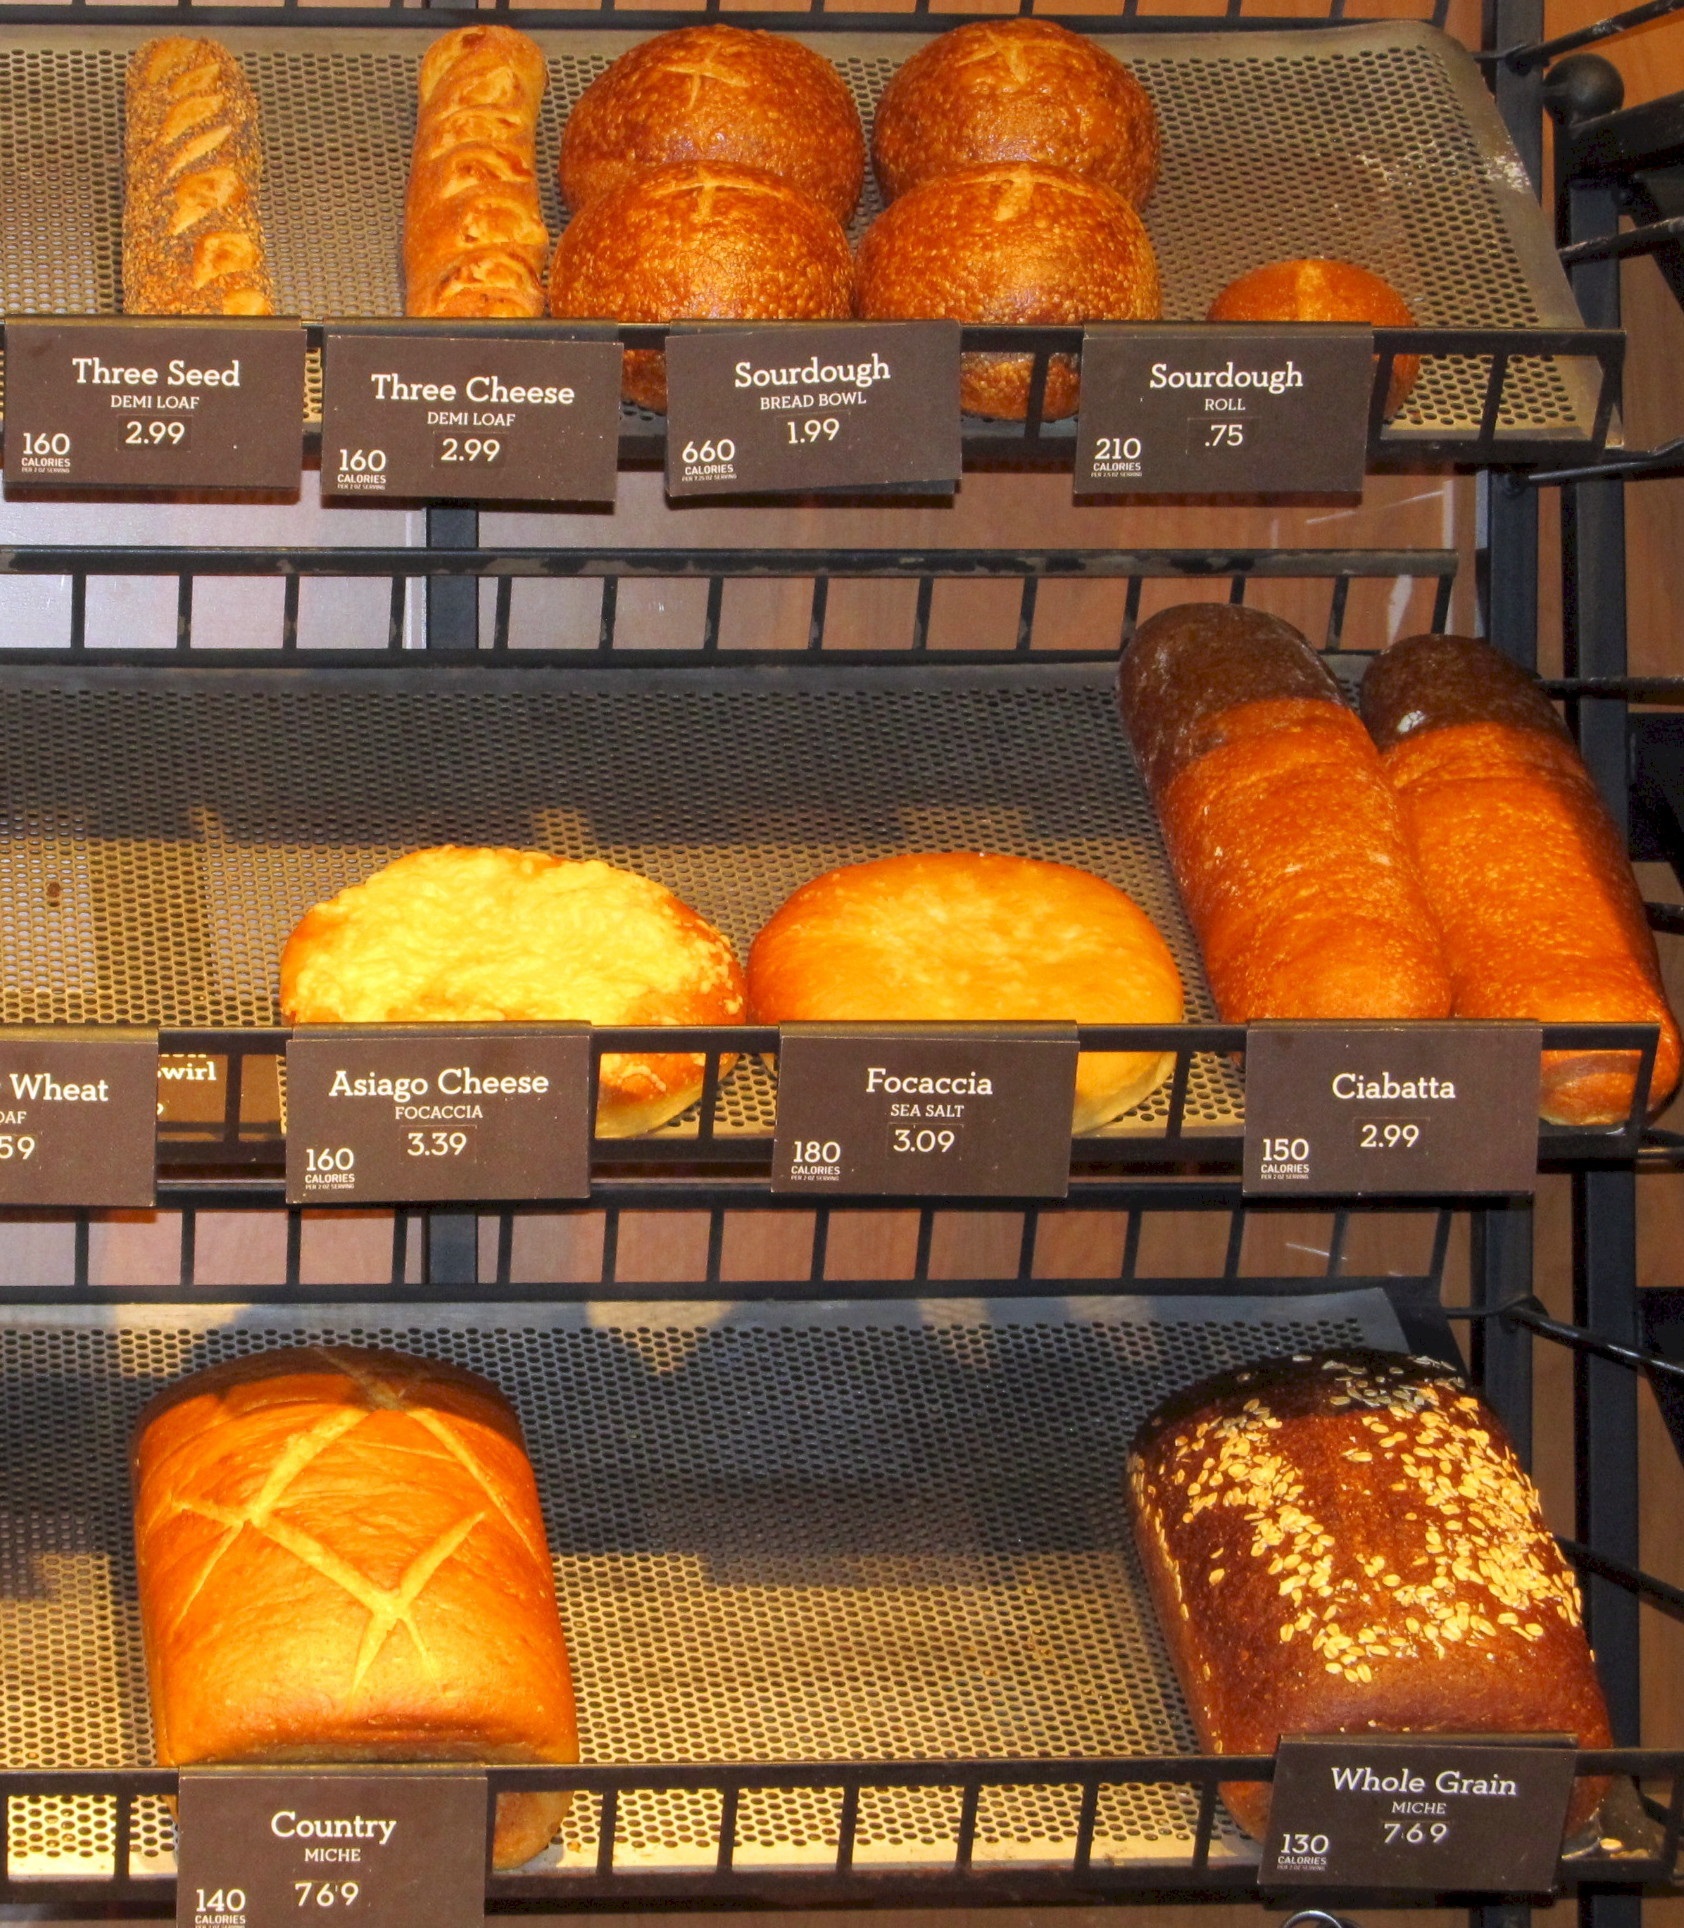
cafe, advertising, country, feed, food, produce, bread, bakery, baked, sourdough, loaves, baker, roll, comfort, ciabatta, hungry, goods, breads, focaccia, whole grain, three seed, three cheese, asiago, demi loaf, miche